Pennsylvania Route 44

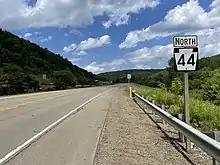
PA 44 northbound leaving Coudersport

PA 44 enters Stewardson Township in Potter County and becomes Pine Hill Road, passing through more of the Tiadaghton State Forest before it turns northwest and runs through the Susquehannock State Forest. The road winds northwest before it reaches the summit of Pine Hill and curves to the west to descend the hill, coming to an intersection with PA 144 in the community of Oleona. At this point, PA 44 and PA 144 head north concurrent on Pine Hill Road, passing through more of the Susquehannock State Forest and entering Abbott Township. The road runs through forests to the east of Little Kettle Creek. Farther north, PA 44/PA 144 leaves the state forest and continues through more wooded areas to the community of Carter Camp, where PA 144 splits from PA 44 by heading east. From here, PA 44 becomes Cherry Springs Road and heads northwest through forested areas of mountains. The road heads back into the Susquehannock State Forest and traverses Mount Brodhead, crossing into West Branch Township. The route curves southwest and crosses back to Abbott Township. PA 44 makes a sharp turn to the northwest and reenters West Branch Township, where it passes through Cherry Springs State Park before heading through the community of Cherry Springs. The road leaves the state forest as it runs through forested areas with a few homes, entering Summit Township. The route crosses back into the Susquehannock State Forest and winds northwest through more hills and mountains. PA 44 turns north and passes Patterson State Park. The road bends to the west and heads out of the state forest as it winds northwest through more rugged woodland, traversing Kaple Hill and Cochran Hill. The route runs to the west of Mill Creek and heads north through wooded areas with some farm fields and residences. PA 44 heads into Sweden Township and continues through a mix of fields and woods with some homes and commercial development, crossing the creek. In the community of Sweden Valley, the route comes to an intersection with US 6. PA 44 is named Highway to the Stars from the border between Lycoming and Potter counties north to US 6 as it passes through Cherry Springs State Park, an International Dark Sky Park that is popular among astronomers and stargazers.